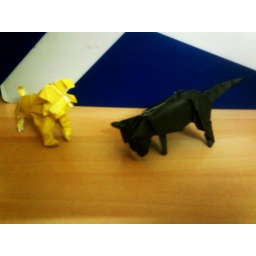
bull dog by wong po san, cat by david brill